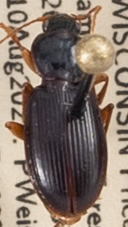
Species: Synuchus impunctatus
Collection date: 2021-08-10
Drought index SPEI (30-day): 1.19
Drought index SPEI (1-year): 0.212
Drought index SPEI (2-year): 1.546